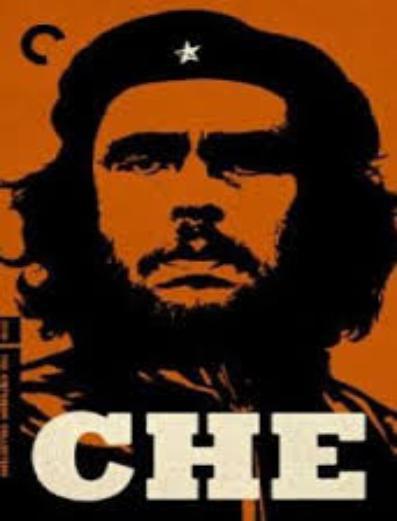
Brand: Che
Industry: Others